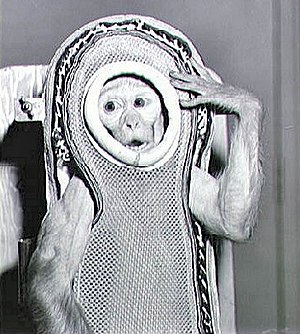
Ubemandet rummission
Aben Sam var tester i Mercury-programmet.
En ubemandet rummission er en mission i rummet, hvor der ingen mennesker er om bord. I modsætning til bemandede missioner kræver ubemandede missioner total fjernkontrol.